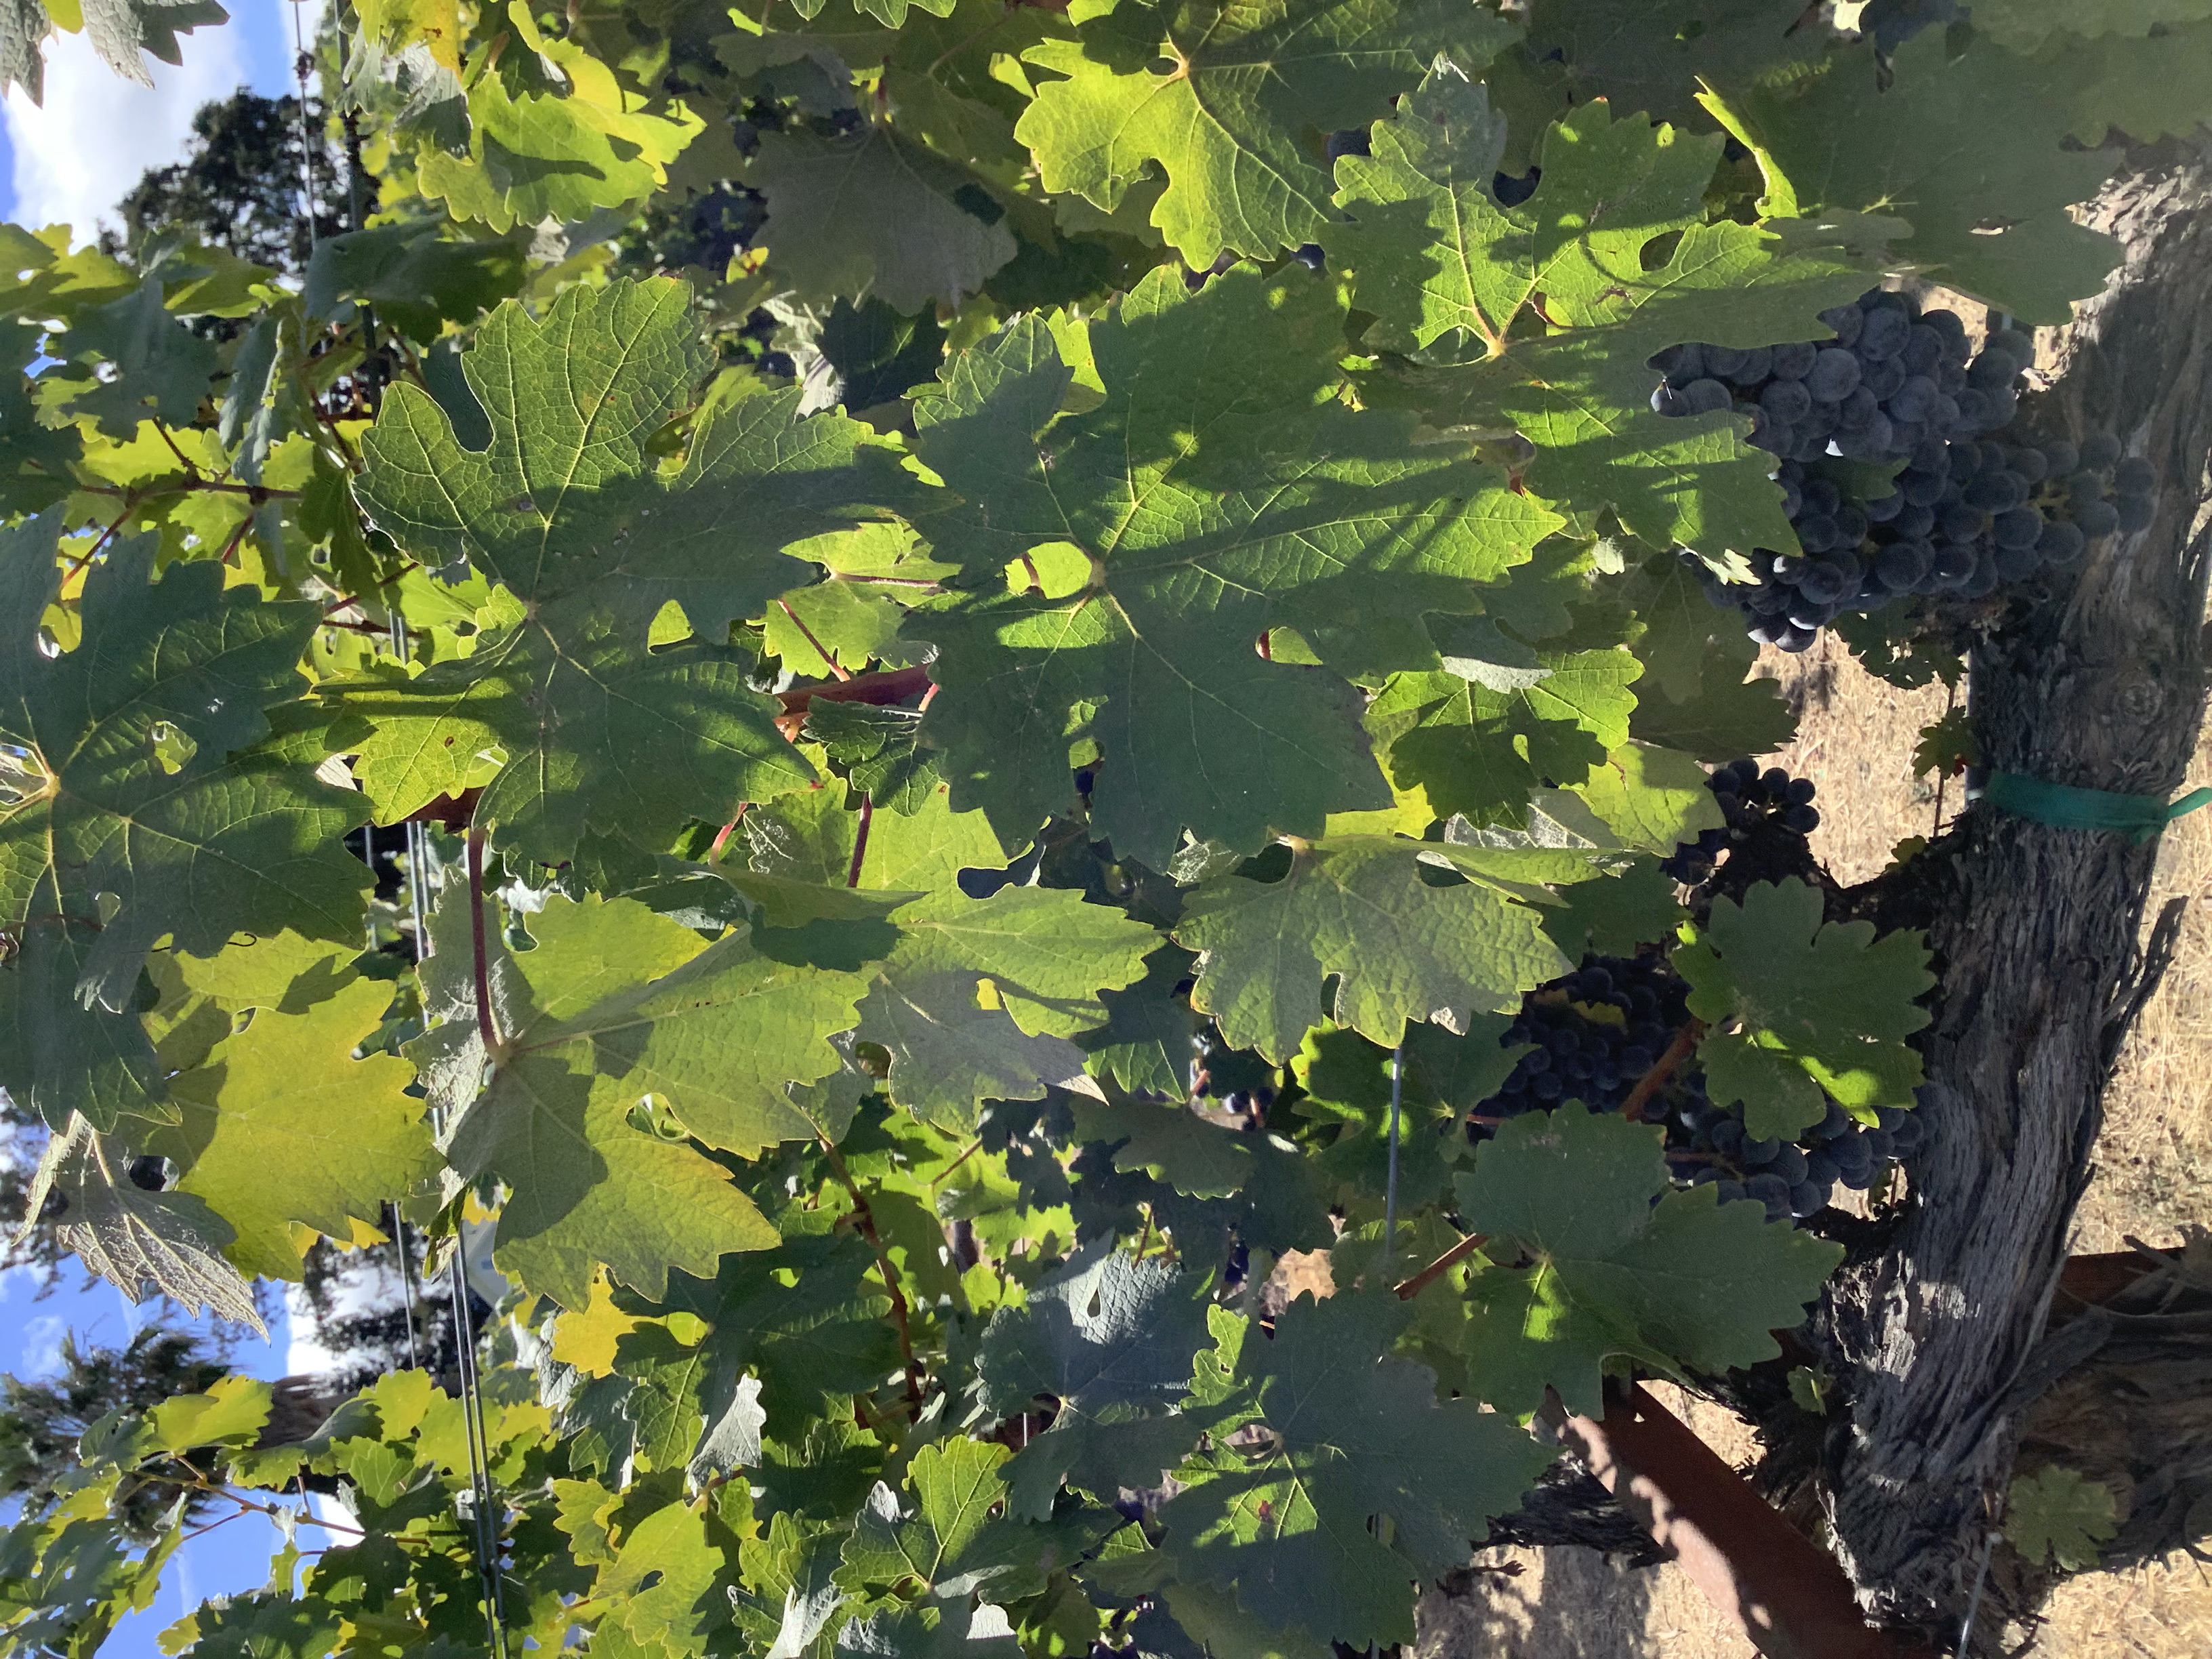
Label: No Virus